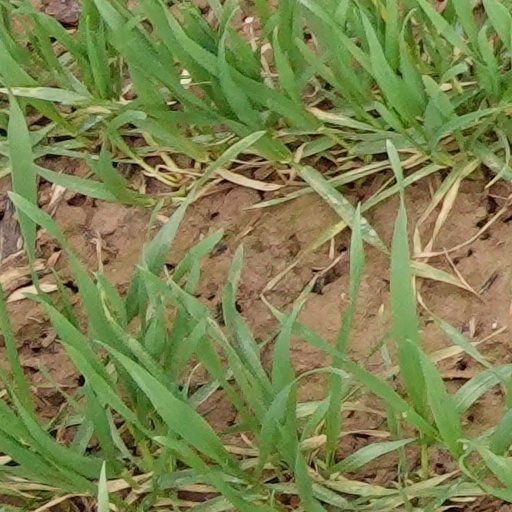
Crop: wheat